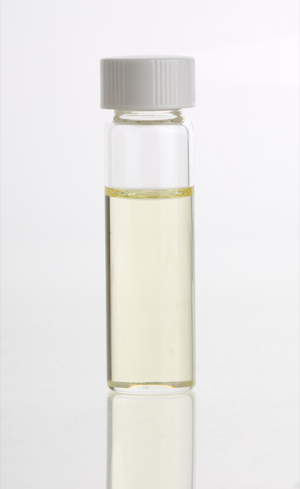
La sauge sclarée est une plante herbacée bisannuelle de la famille des Lamiacées, originaire du sud de l'Europe et d'Asie occidentale. Elle est cultivée pour ses feuilles et fleurs utilisées pour leurs qualités aromatiques et médicinales.